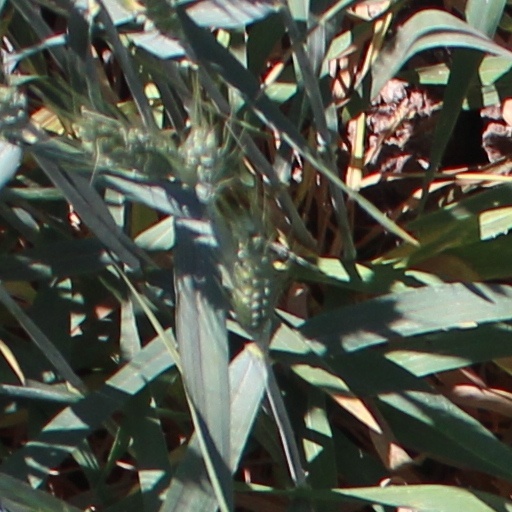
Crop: wheat